Suspension polymerization

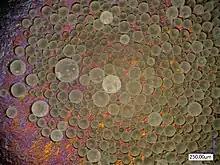
Light microscopic picture of a PMMA-copolymer, made by suspension polymerization

In polymer chemistry, suspension polymerization is a heterogeneous radical polymerization process that uses mechanical agitation to mix a monomer or mixture of monomers in a liquid phase, such as water, while the monomers polymerize, forming spheres of polymer. The monomer droplets (size of the order 10-1000 μm) are suspended in the liquid phase. The individual monomer droplets can be considered as undergoing bulk polymerization. The liquid phase outside these droplets help in better conduction of heat and thus tempering the increase in temperature.